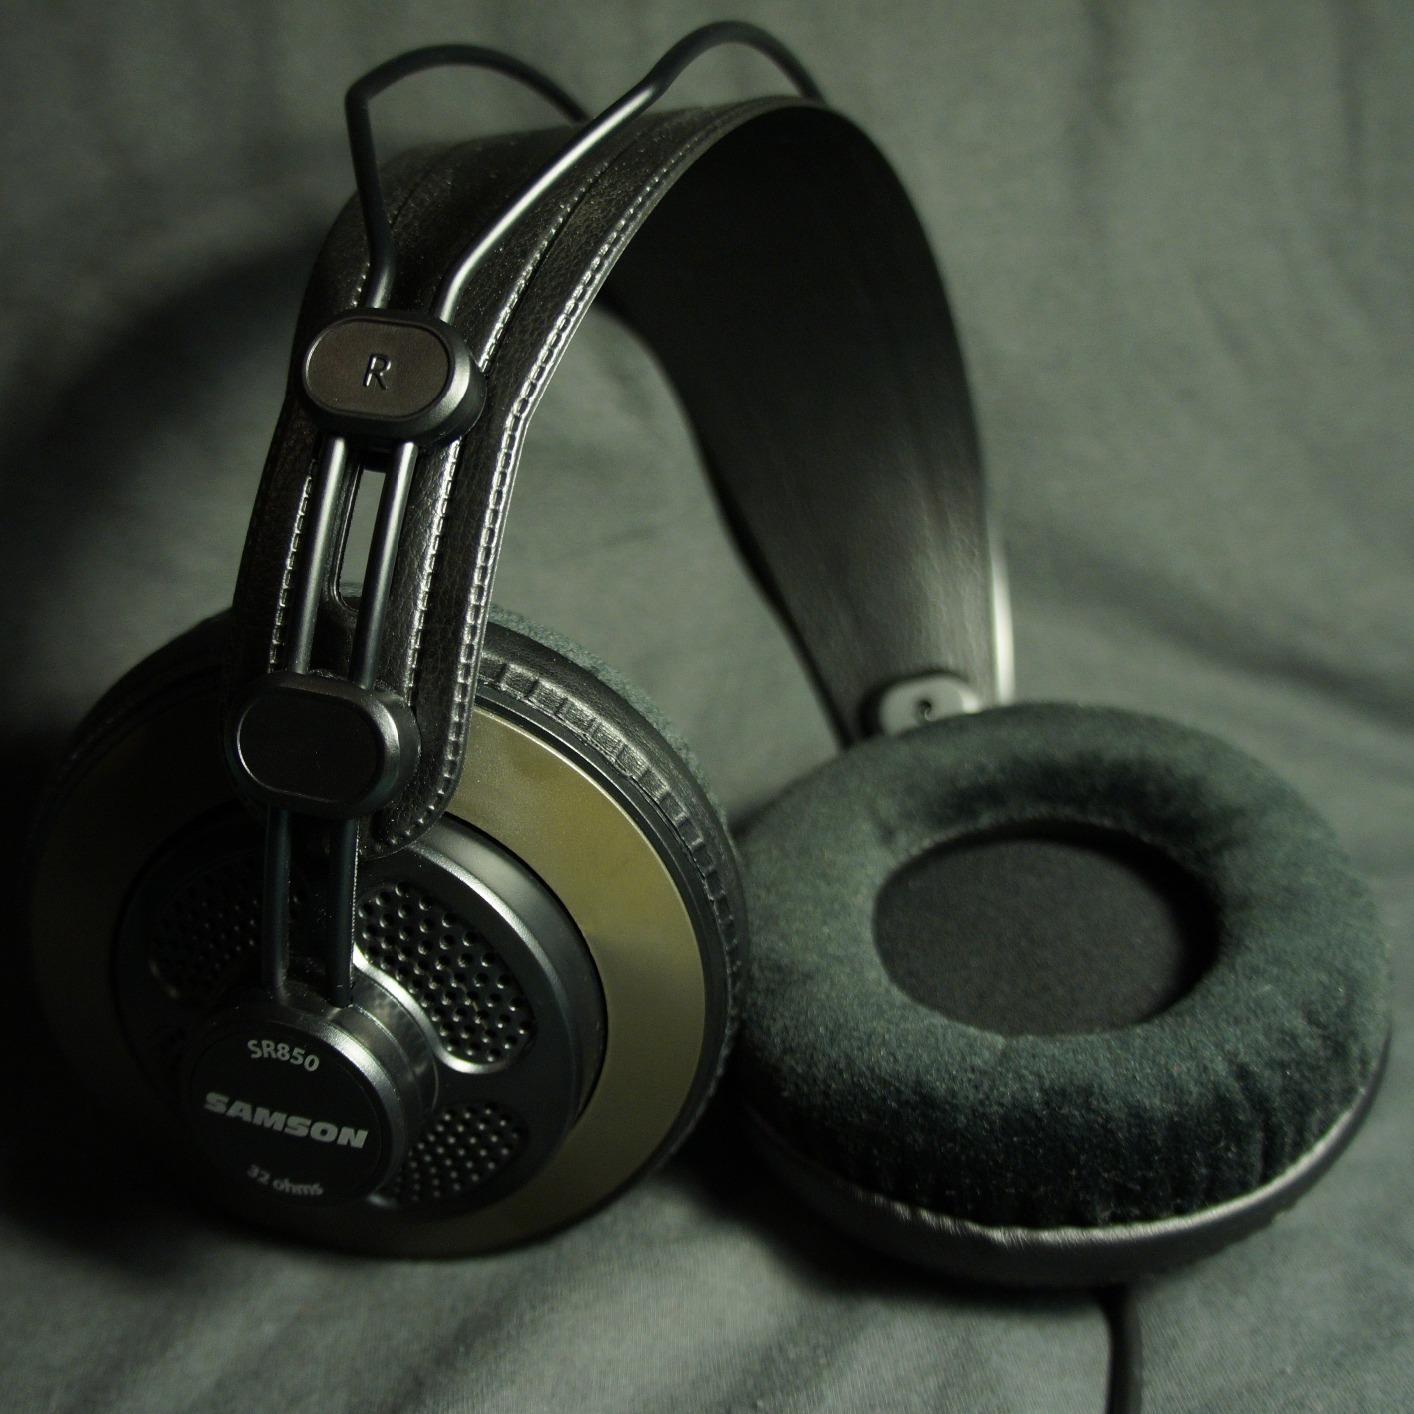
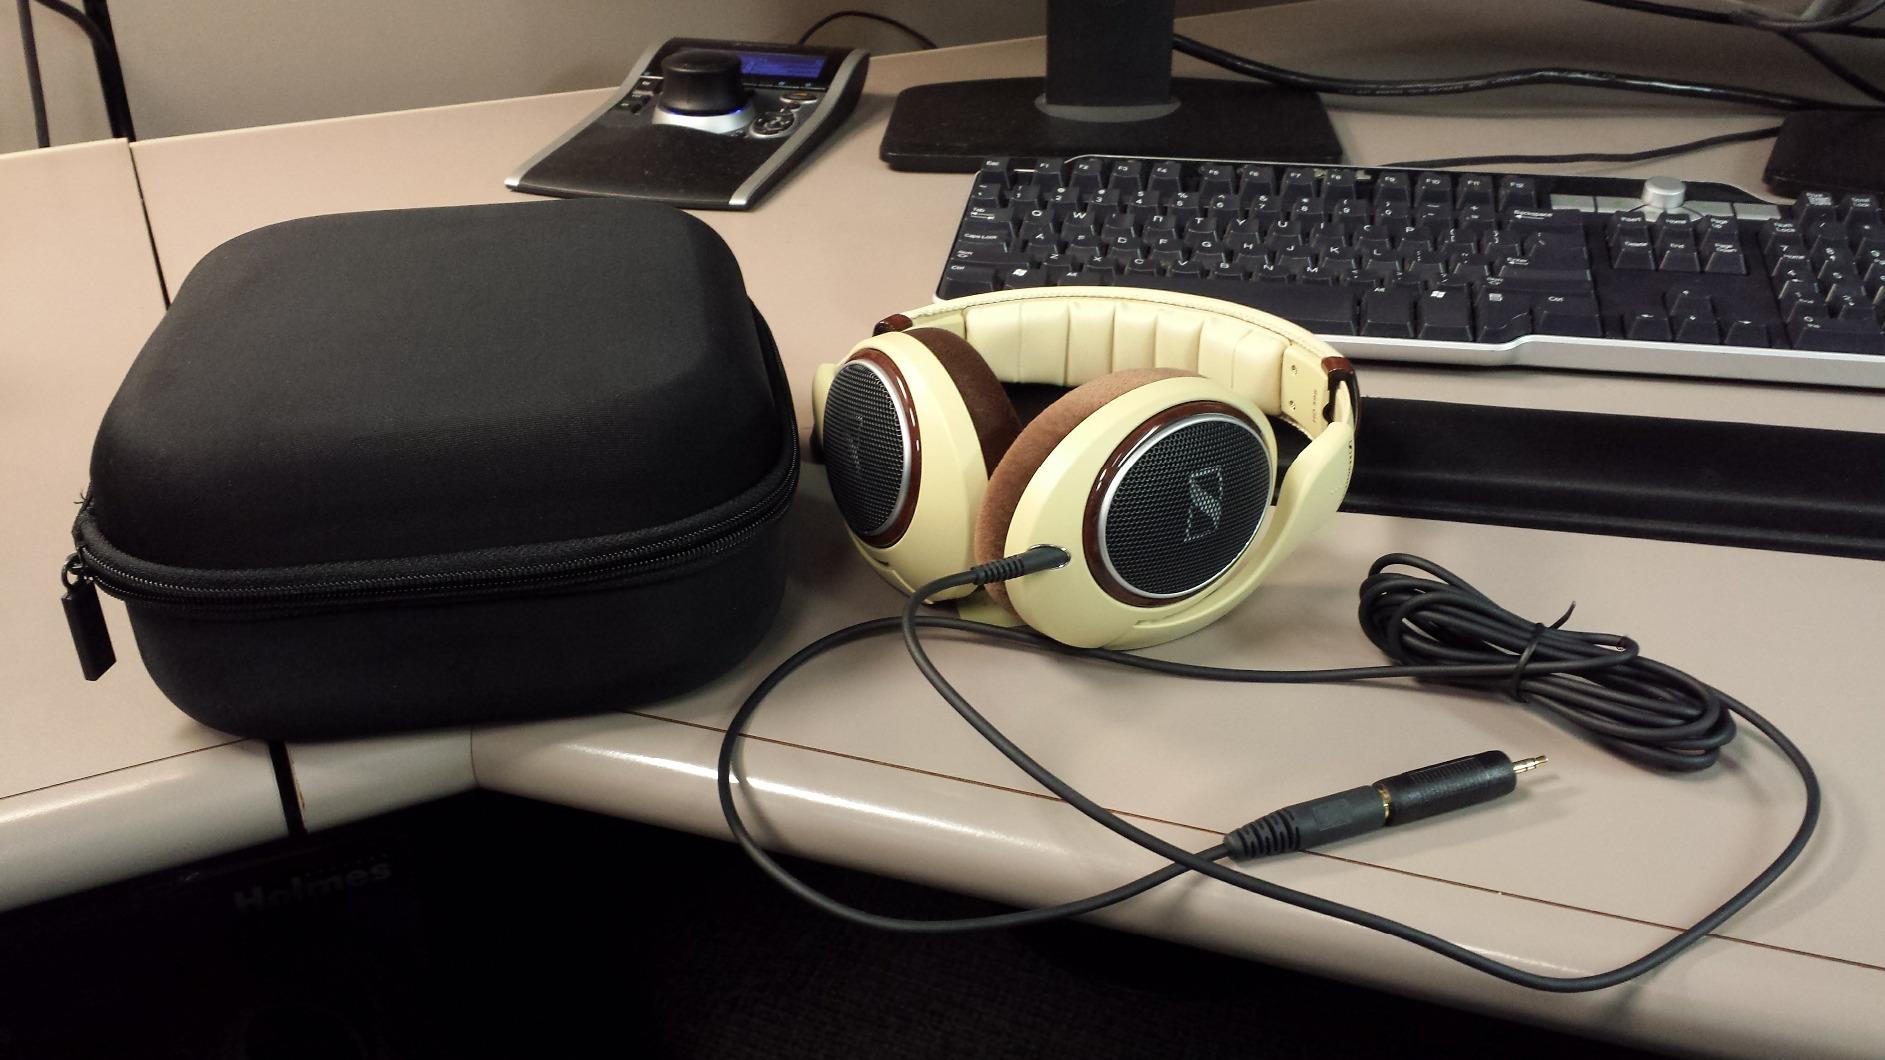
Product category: headphones
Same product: no